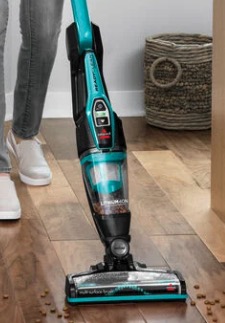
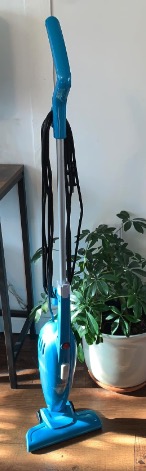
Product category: items_vacuum
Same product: no